Frank McAveety

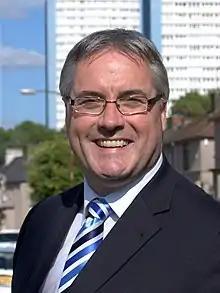
McAveety in 2010

Frank McAveety (born 27 July 1962) is a Scottish Labour Party politician who served as Leader of Glasgow City Council from 2015 to 2017. He has been a councillor for the Shettleston ward of Glasgow. He was previously the Member of the Scottish Parliament (MSP) for the Glasgow Shettleston constituency from 1999 to 2011.